Scott Campbell (baseball)

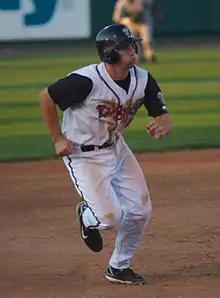
Campbell as a member of the Class A Lansing Lugnuts of the Midwest League in

Scott Campbell (born 25 September 1984) is a retired Minor League Baseball infielder. In , he was selected 300th overall by the Toronto Blue Jays. He retired on 15 March 2012 due to recurring injury problems in his hip.